Waverley Park

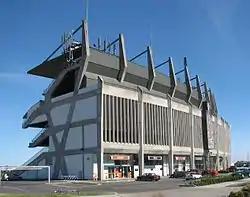
Exterior of the Sir Kenneth Luke Stand in October 2006.

Waverley Park (also and originally called VFL Park) is an Australian rules football oval and former large-scale stadium, located in the south-east Melbourne suburb of Mulgrave. The first venue to be designed and built specifically for Australian rules football, it served as a neutral stadium for Victorian-based Victorian Football League/Australian Football League (VFL/AFL) clubs upon its opening in 1970. During the 1990's it became the home ground of both the Hawthorn and St Kilda football clubs.